CRRC Zhuzhou Locomotive

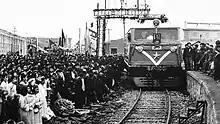
6Y1-0001 rolled out in 1958 as the first mainline electric locomotive of China

On 31 August 2005, CSR Group Zhuzhou Electric Locomotive Co., Ltd. was spin-off from the locomotive works; the original legal entity of the locomotive works became an intermediate holding company for CSR Group only. After the formation of the listed company CSR Corporation Limited, the limited company "CSR Group Zhuzhou Electric Locomotive" became part of the listed portion of the group, and the intermediate holding company remained unlisted. The limited company also renamed to CSR Zhuzhou Electric Locomotive Co., Ltd..